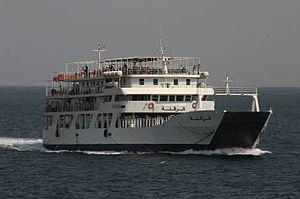
Sidi Youssef est un village tunisien et le port d'accès aux îles Kerkennah. Il est situé à l'extrémité occidentale de l'île de Gharbi, la plus proche du port continental de Sfax distant de 18 kilomètres.
Un bac est un type de bateau à fond plat utilisé pour traverser un cours d'eau, un lac, un estuaire ou un bras de mer.